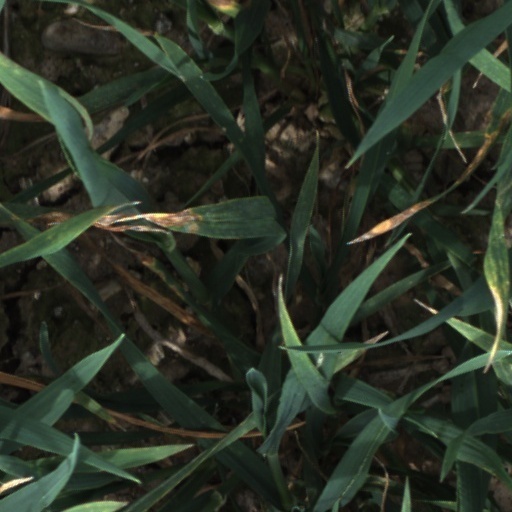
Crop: wheat